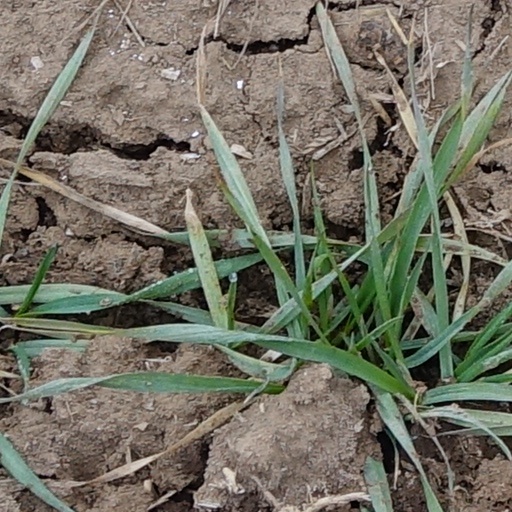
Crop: wheat